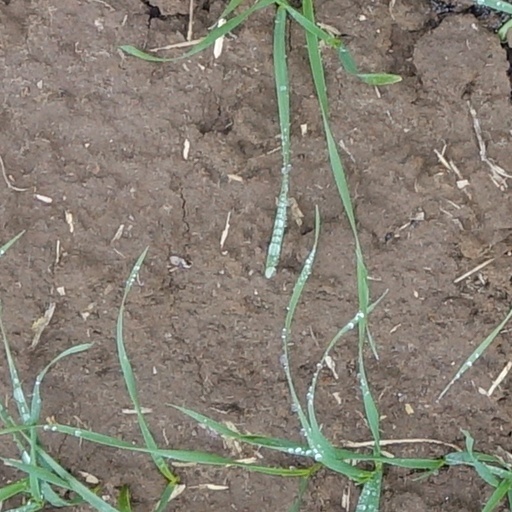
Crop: wheat